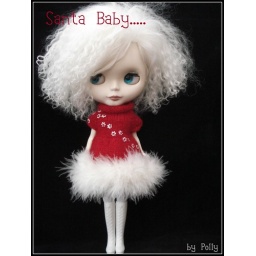
slip a little dress under the tree for me!see my blog for details (link in my profile)